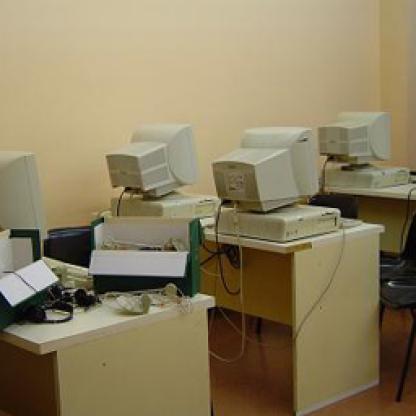
Scene: Indoor